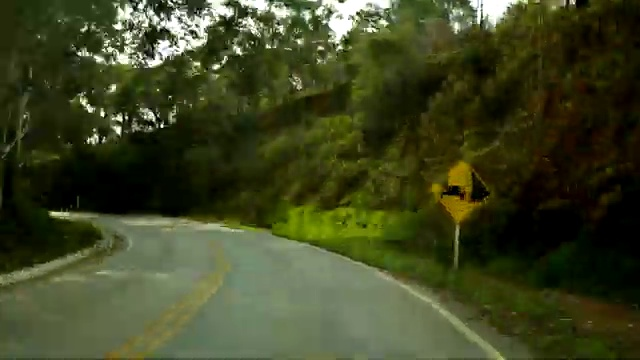
Fire: no
Smoke: no